Earl Manigault

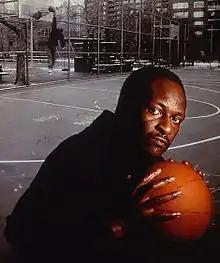
Manigault at the Goat Park in 1989

Manigault was particularly famous for his leaping abilities on the basketball court. Much of his legend is unsupported playground myth, including his signature move: the double dunk. He allegedly would dunk the ball, catch it with his left hand, switch the ball to his right hand, bring it back around to the top of the basket and jam it through again, all done while still in the air on a single jump, and without hanging on the rim. This is a story repeatedly told but unconfirmed. It was refuted by Manigault himself in a CNN interview available on YouTube when he called the reports of this feat rubbish, stating not even The Goat could do that. Like other street basketballers of the day such as Jackie Jackson, Manigault was reportedly able to touch the top of the backboard to retrieve quarters and dollar bills, part of "elaborate innovations and tricks" elite street players of the era performed before games to help build their reputations.